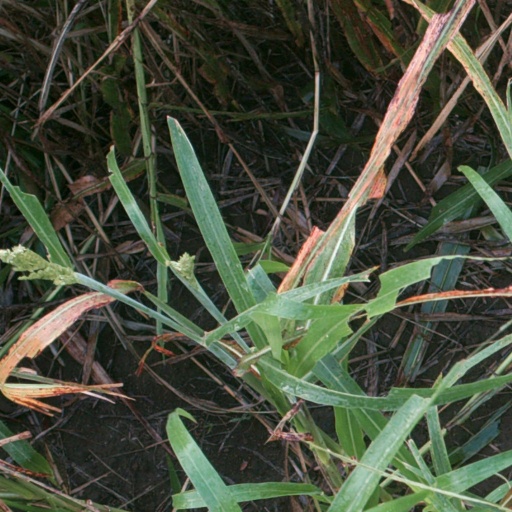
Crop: sorghum